American Psycho (film)

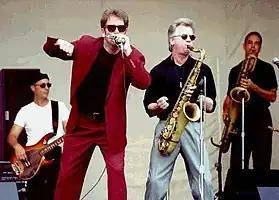
The Huey Lewis and the News (pictured) song "Hip to Be Square" appears in the film.

Harron read the existing drafts; while she somewhat enjoyed Ellis', she felt that most were too moralistic, missing the novel's preciseness in depicting social privilege. Harron told Pressman that she would join the project only if she could write her own screenplay. Pressman commented that out of all the directors who attached themselves to "American Psycho", Harron was "the only person who actually ever conveyed a clear solution as to how to do it". Harron recruited Guinevere Turner, with whom she had been working on what would become "The Notorious Bettie Page" (2005), to co-write. Turner was not a horror fan and had never heard of "American Psycho", but Harron convinced her that it would be a good project to pursue. Though she found the novel unsavory, Turner appreciated its blend of humor and horror and concluded that "with the right spin it could be a really subversive, feminist movie".